Thruster Air Services

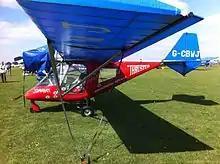
Thruster T600N 450 Sprint

Thruster Air Services was a British aircraft manufacturer based in Langworth, Lincolnshire. The company specialized in the design and manufacture of ultralight aircraft in the form of ready-to-fly aircraft for the Fédération Aéronautique Internationale microlight category.